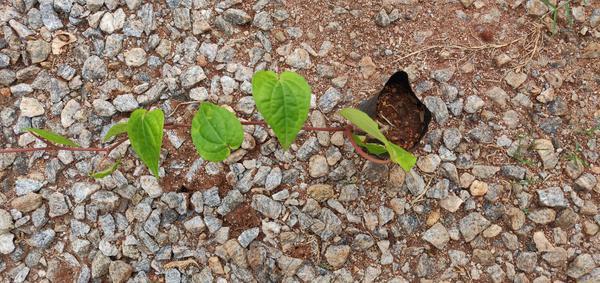
Plant: Betel